Calhoun Colored School

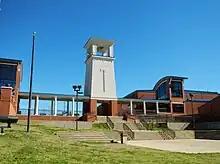
Calhoun High School

In 1943, the state of Alabama acquired the Calhoun Colored School. A new facility was built on the grounds that serves as the public high school run by the Lowndes County Board of Education. The county is majority-African American in ethnicity.